DRB Class 41

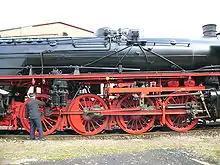
The mighty drive of a Reko 41, (2006)

Regardless of that, DR engineers worked on a "reconstruction programme for the recovery of the steam locomotive fleet". This envisaged, amongst other things, the modernisation of 102 Class 41 locomotives. The German term used for reconstruction was "Rekonstruktion" or "Reko" for short, hence the subsequent designation of the locomotives as "Rekolokomotiven" or "Rekoloks".